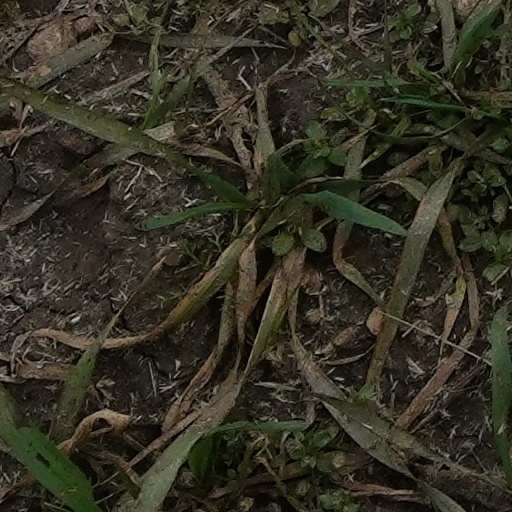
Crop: wheat